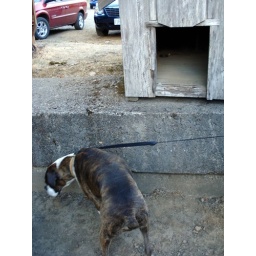
Leon wants in the dog house